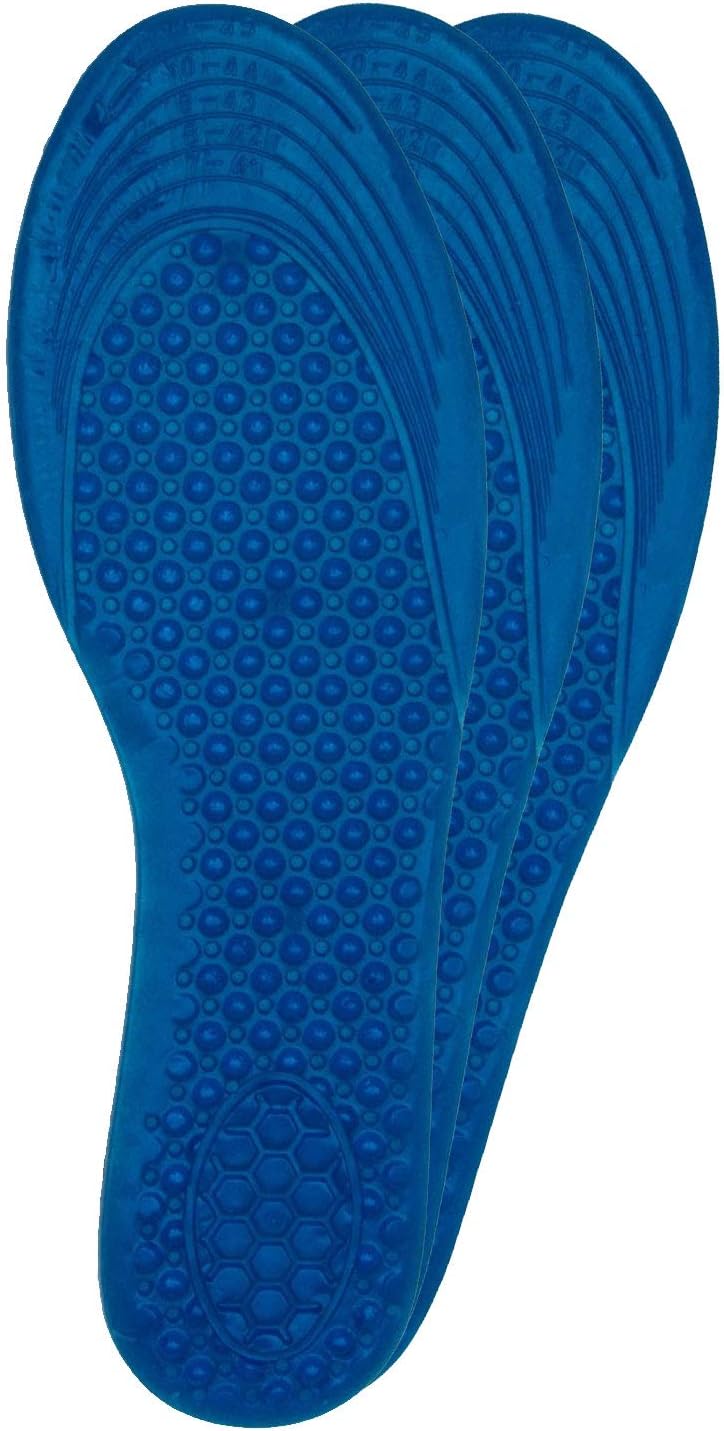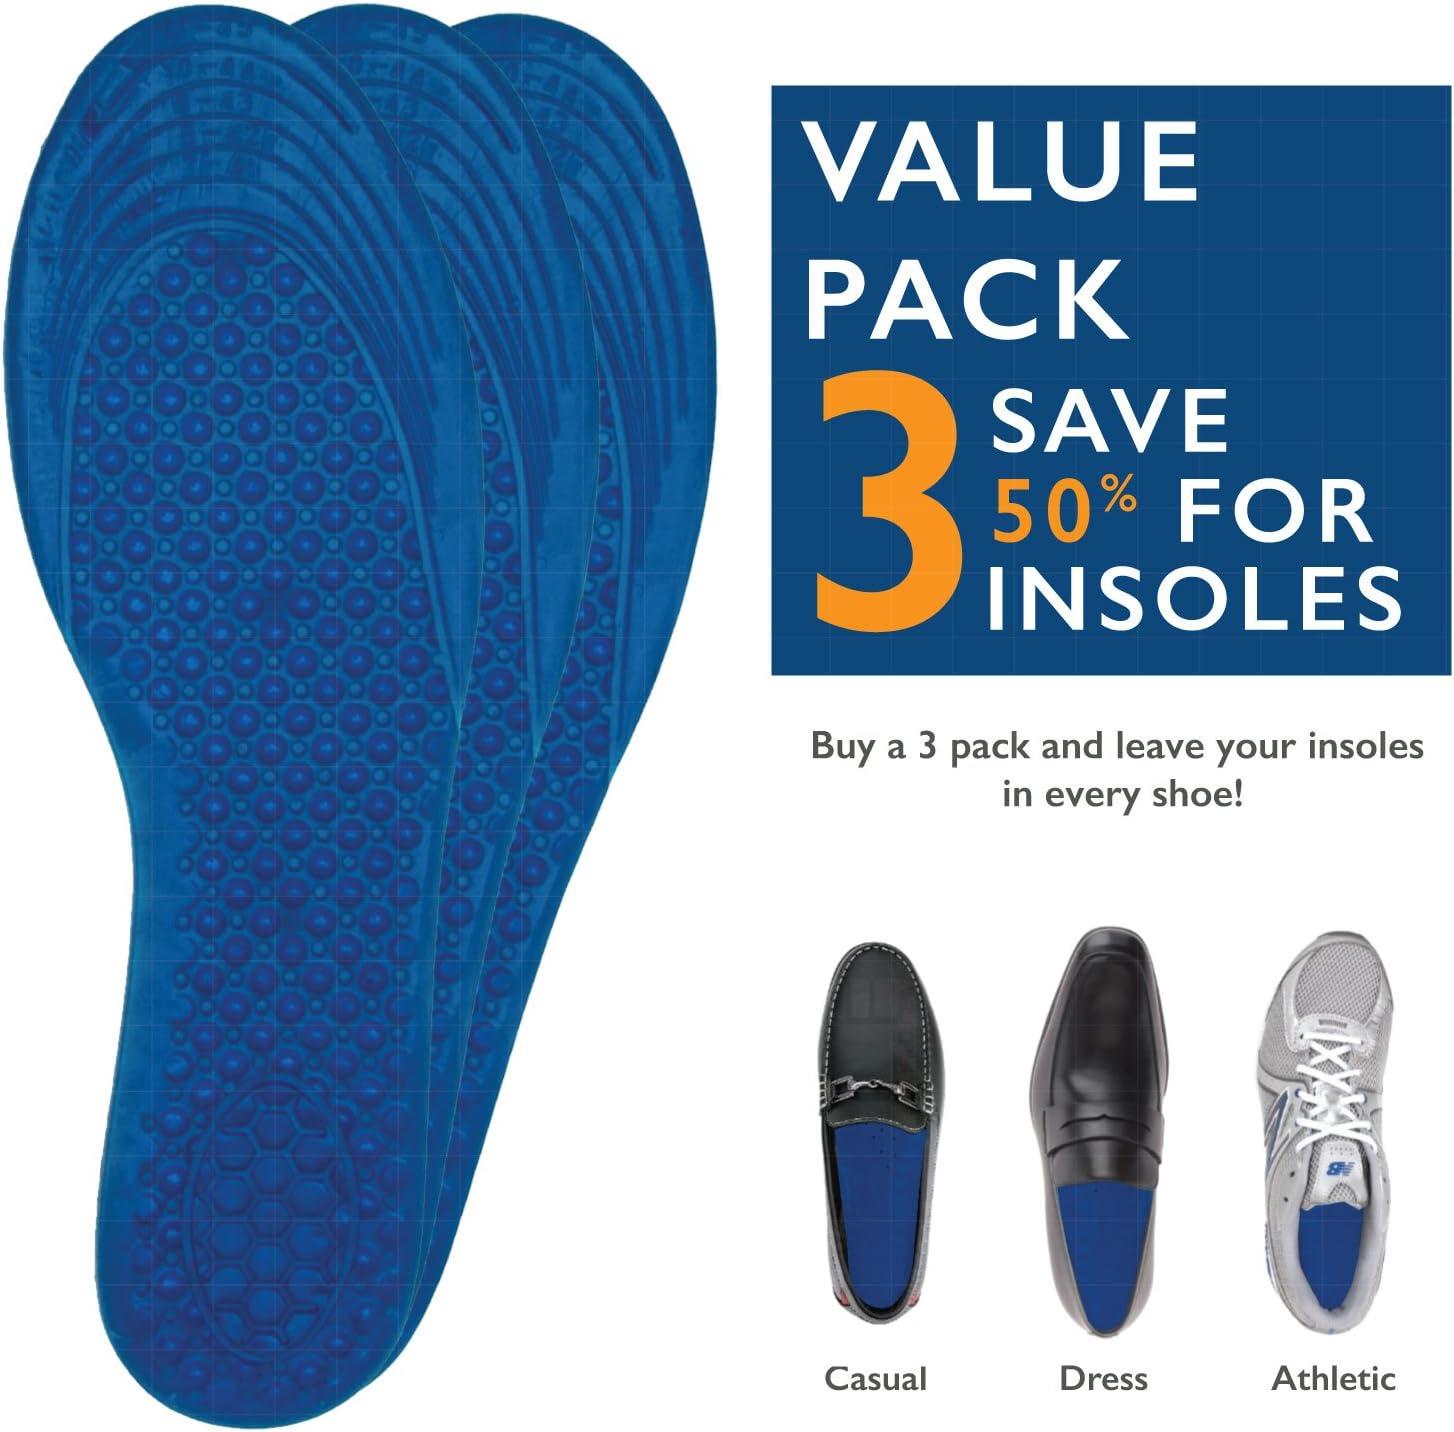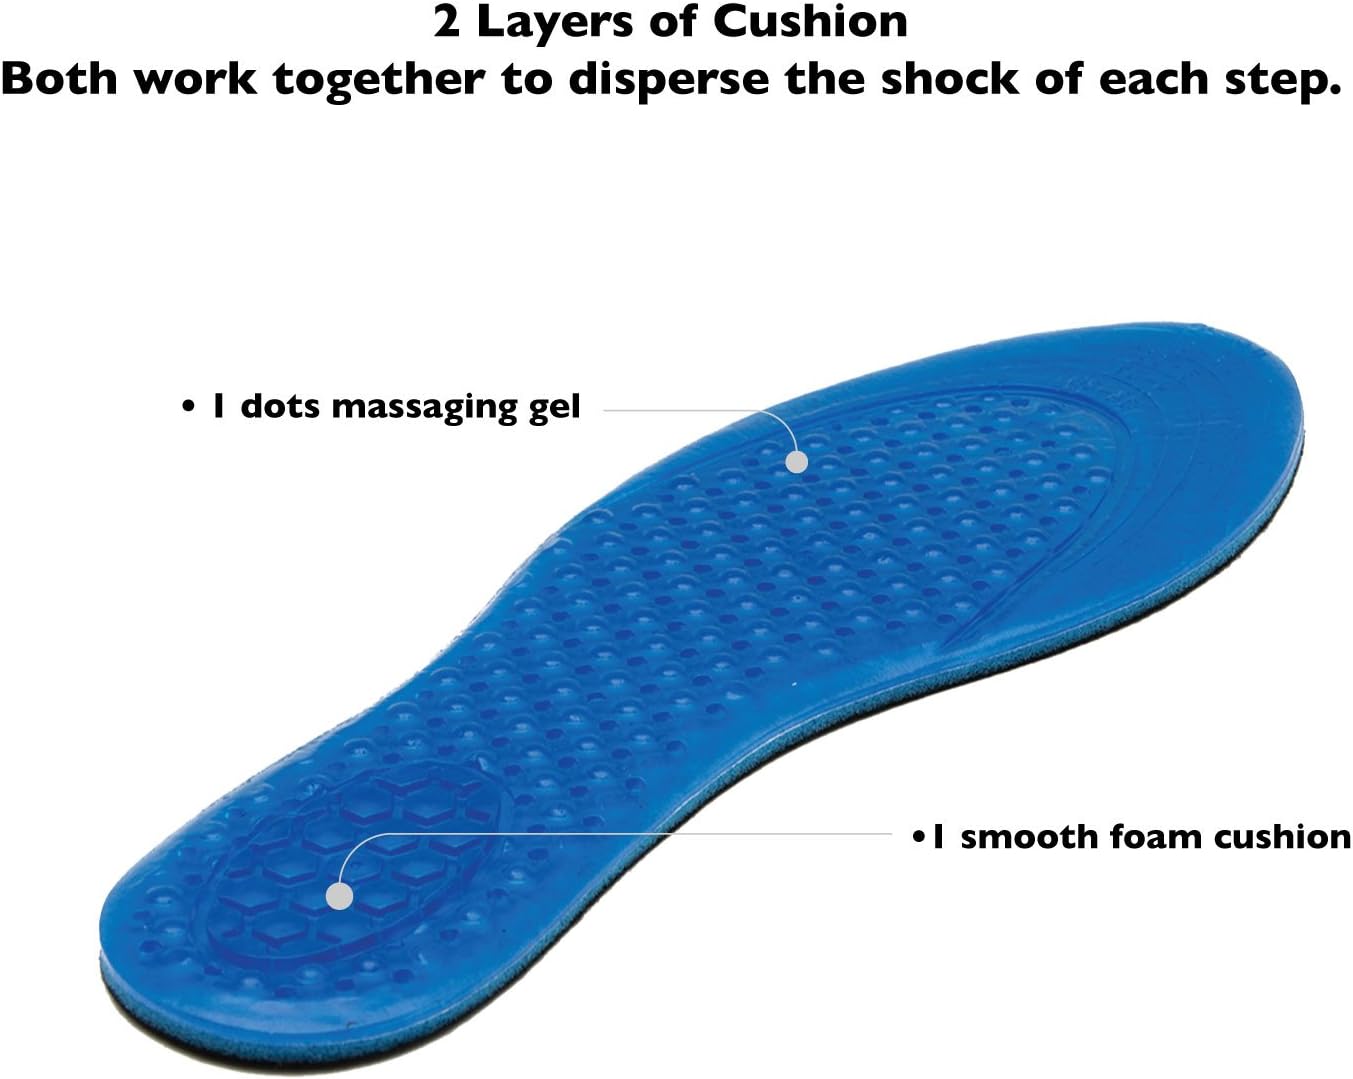
3 Pack Full Length Orthotic Insole/Insert Relieve Pain Althletic Value Unisex Men US 8-12/Women US 10-14 Gel and Foam Cushioning Insole (623)
Category: Health & Personal Care
All of Dr. Zen’s Shoe Inserts and Insoles are made to make your life less painful. Add these soles to your shoes and embrace a more zen attitude to your feet and each foot’s five toes. Who is Dr. Zen? Dr. Zen creates products that help you live a life with comfortable movement. Reach a happy and Zen attitude by moving pain free. Get in tune with your body and get insoles for your five toes.Available in gel, foam, and firmer arch support varieties that can be great for different types of shoes and foot needs. Most feel relief after one day with the insoles, many people report pain relief and overall comfort improvement after 2 weeks of consistent use. Relieves: Insoles for Heel Pain Insoles for Heel Pain Insoles for Heel Spurs Insoles for Heel Spurs Insoles for Plantar Fasciitis Insoles for Plantar Fasciitis Insoles for Ball of Foot Pain Insoles for Ball of Foot Pain Insoles for Achilles Tendonitis Insoles for Achilles Tendonitis Helps to: Cushion Your Feet Cushion Your Feet Provides Arch Support Provides Arch Support Displaces Force of Impact Landing Displaces Force of Impact Landing Protects Your Soles Protects Your Soles Absorbs Shock Absorbs Shock Combats Fatigue Combats Fatigue Fits Most Shoes Fits Most Shoes Please be aware that we cannot diagnose any foot injuries. Insoles are made to relieve everyday pain and are an excellent alternative to custom orthopedics, but each foot is different and none are guaranteed to work for every foot. We recommend trying multiple insoles to find a best fit and best cushioning for your own feet. Make your life less painful, wear Dr. Zen’s Shoe Insoles
Features: Fabric, Cushioning Gel, and Firm Arch Plates | Imported | GEL COMFORT - Gel and Foam Insole that reduces muscle fatigue in feet and legs. Stay on your feet longer with all day comfort. | 2 LAYERS OF CUSHION - 1 dots massaging gel 1 smooth foam cushion - Both work together to disperse the shock of each step. | SLIM PROFILE - Neutral arch profile that fits all feet - excellent starter insole that cushions to displace shock of walking and other activities. | MADE FOR: These can be slipped into any shoe for a little extra cushion and comfort. Black breathable top fabric blends into your shoes. | INCLUDES: 3 Pairs of 1 Style SIZE: Full length orthotic insole for Men US 8-12/Women US 10-14 TRIM TO FIT - no sizing guess work, just add to cart, snip at home, and wear your shoes with more comfort. Wear with gel side facing down, step on fabric. Insole can be moved from one shoe to another.